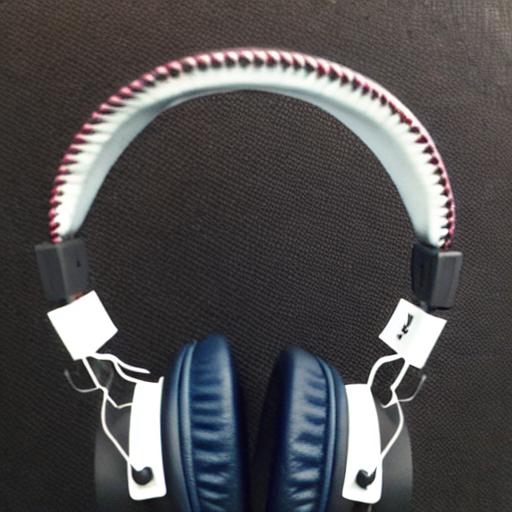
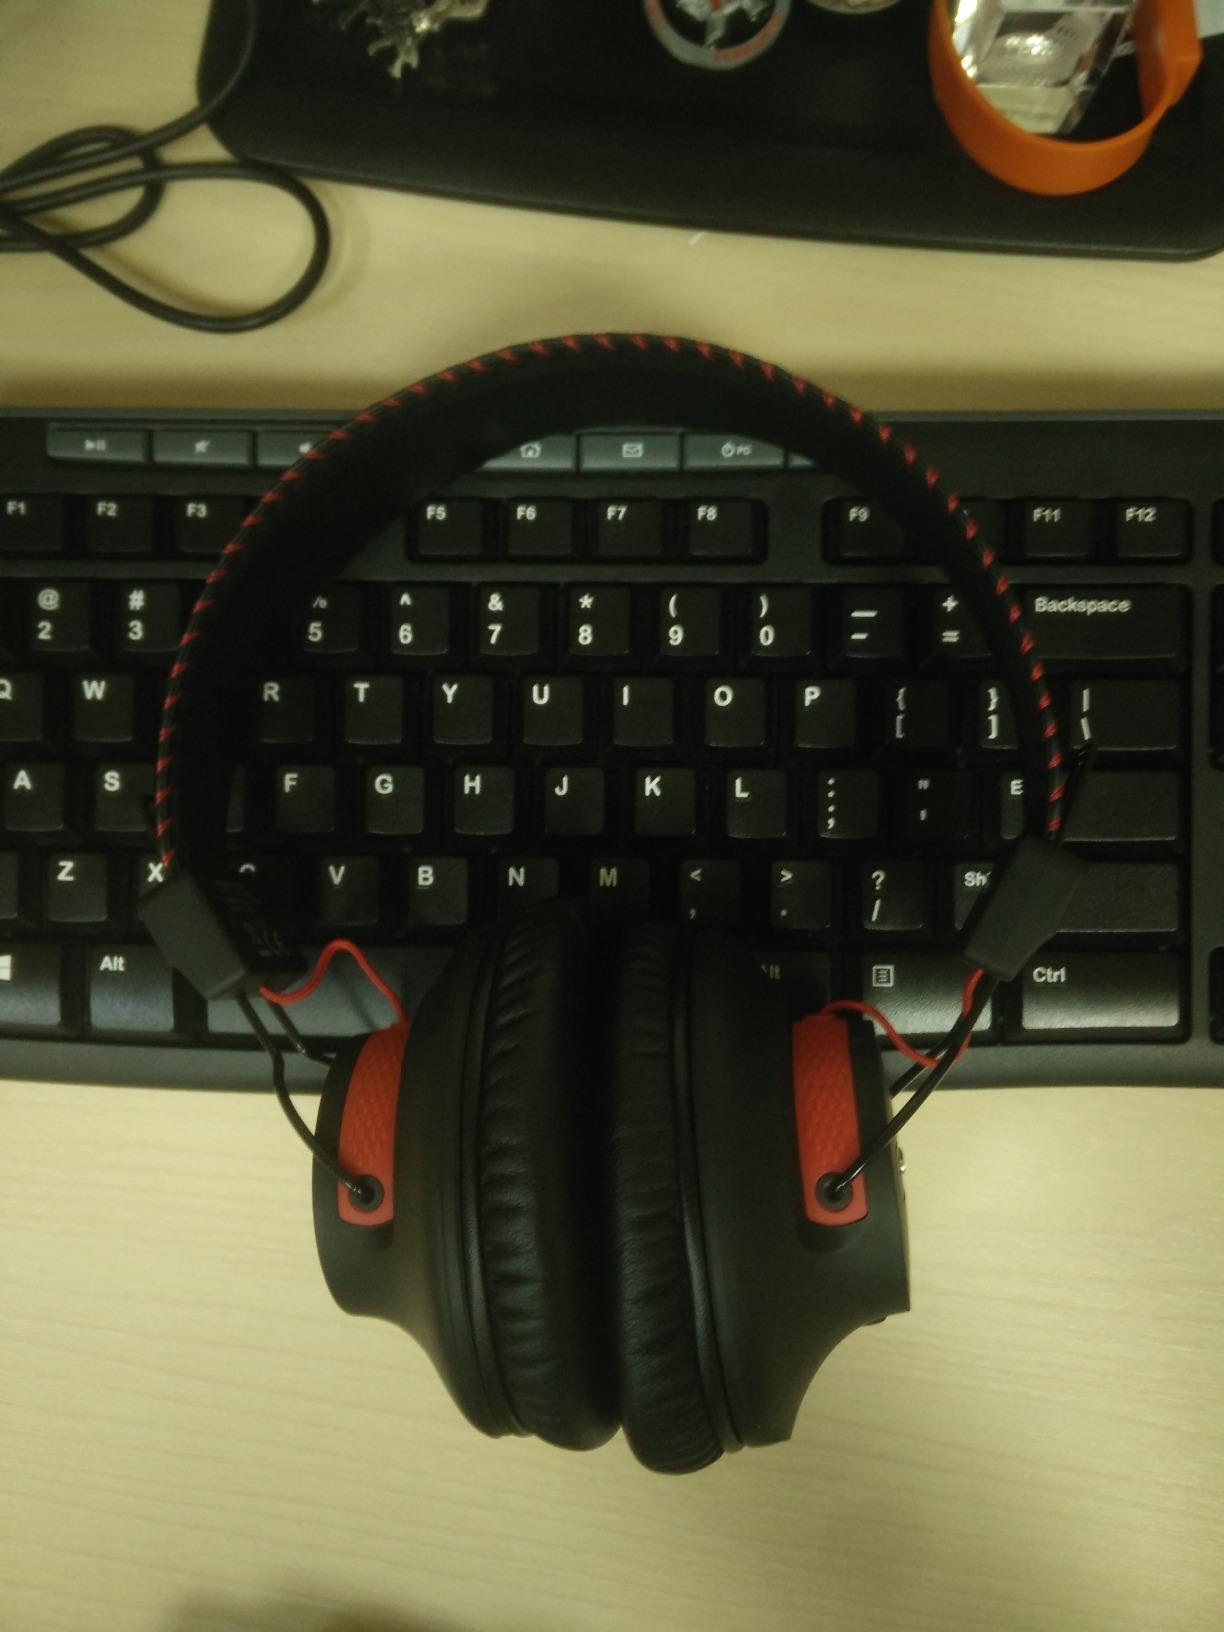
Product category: headphones
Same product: no